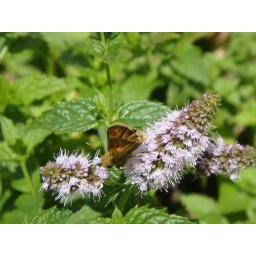
An orange butterfly on a purple wispy flowers, by Yana Lee